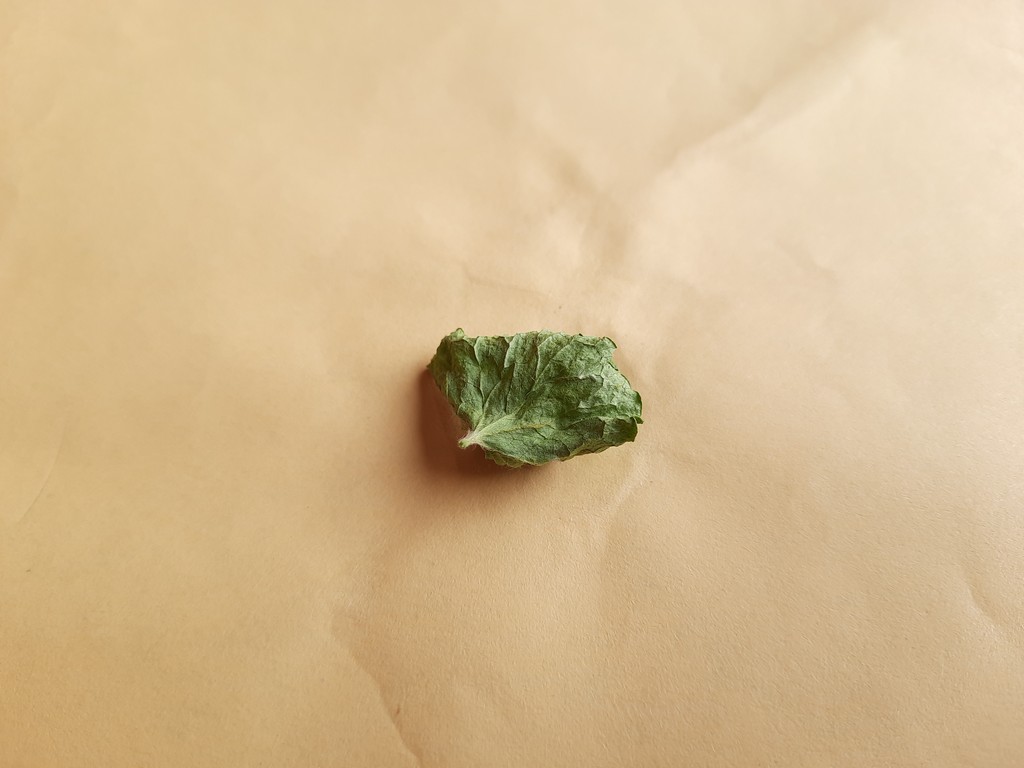
Label: Dried